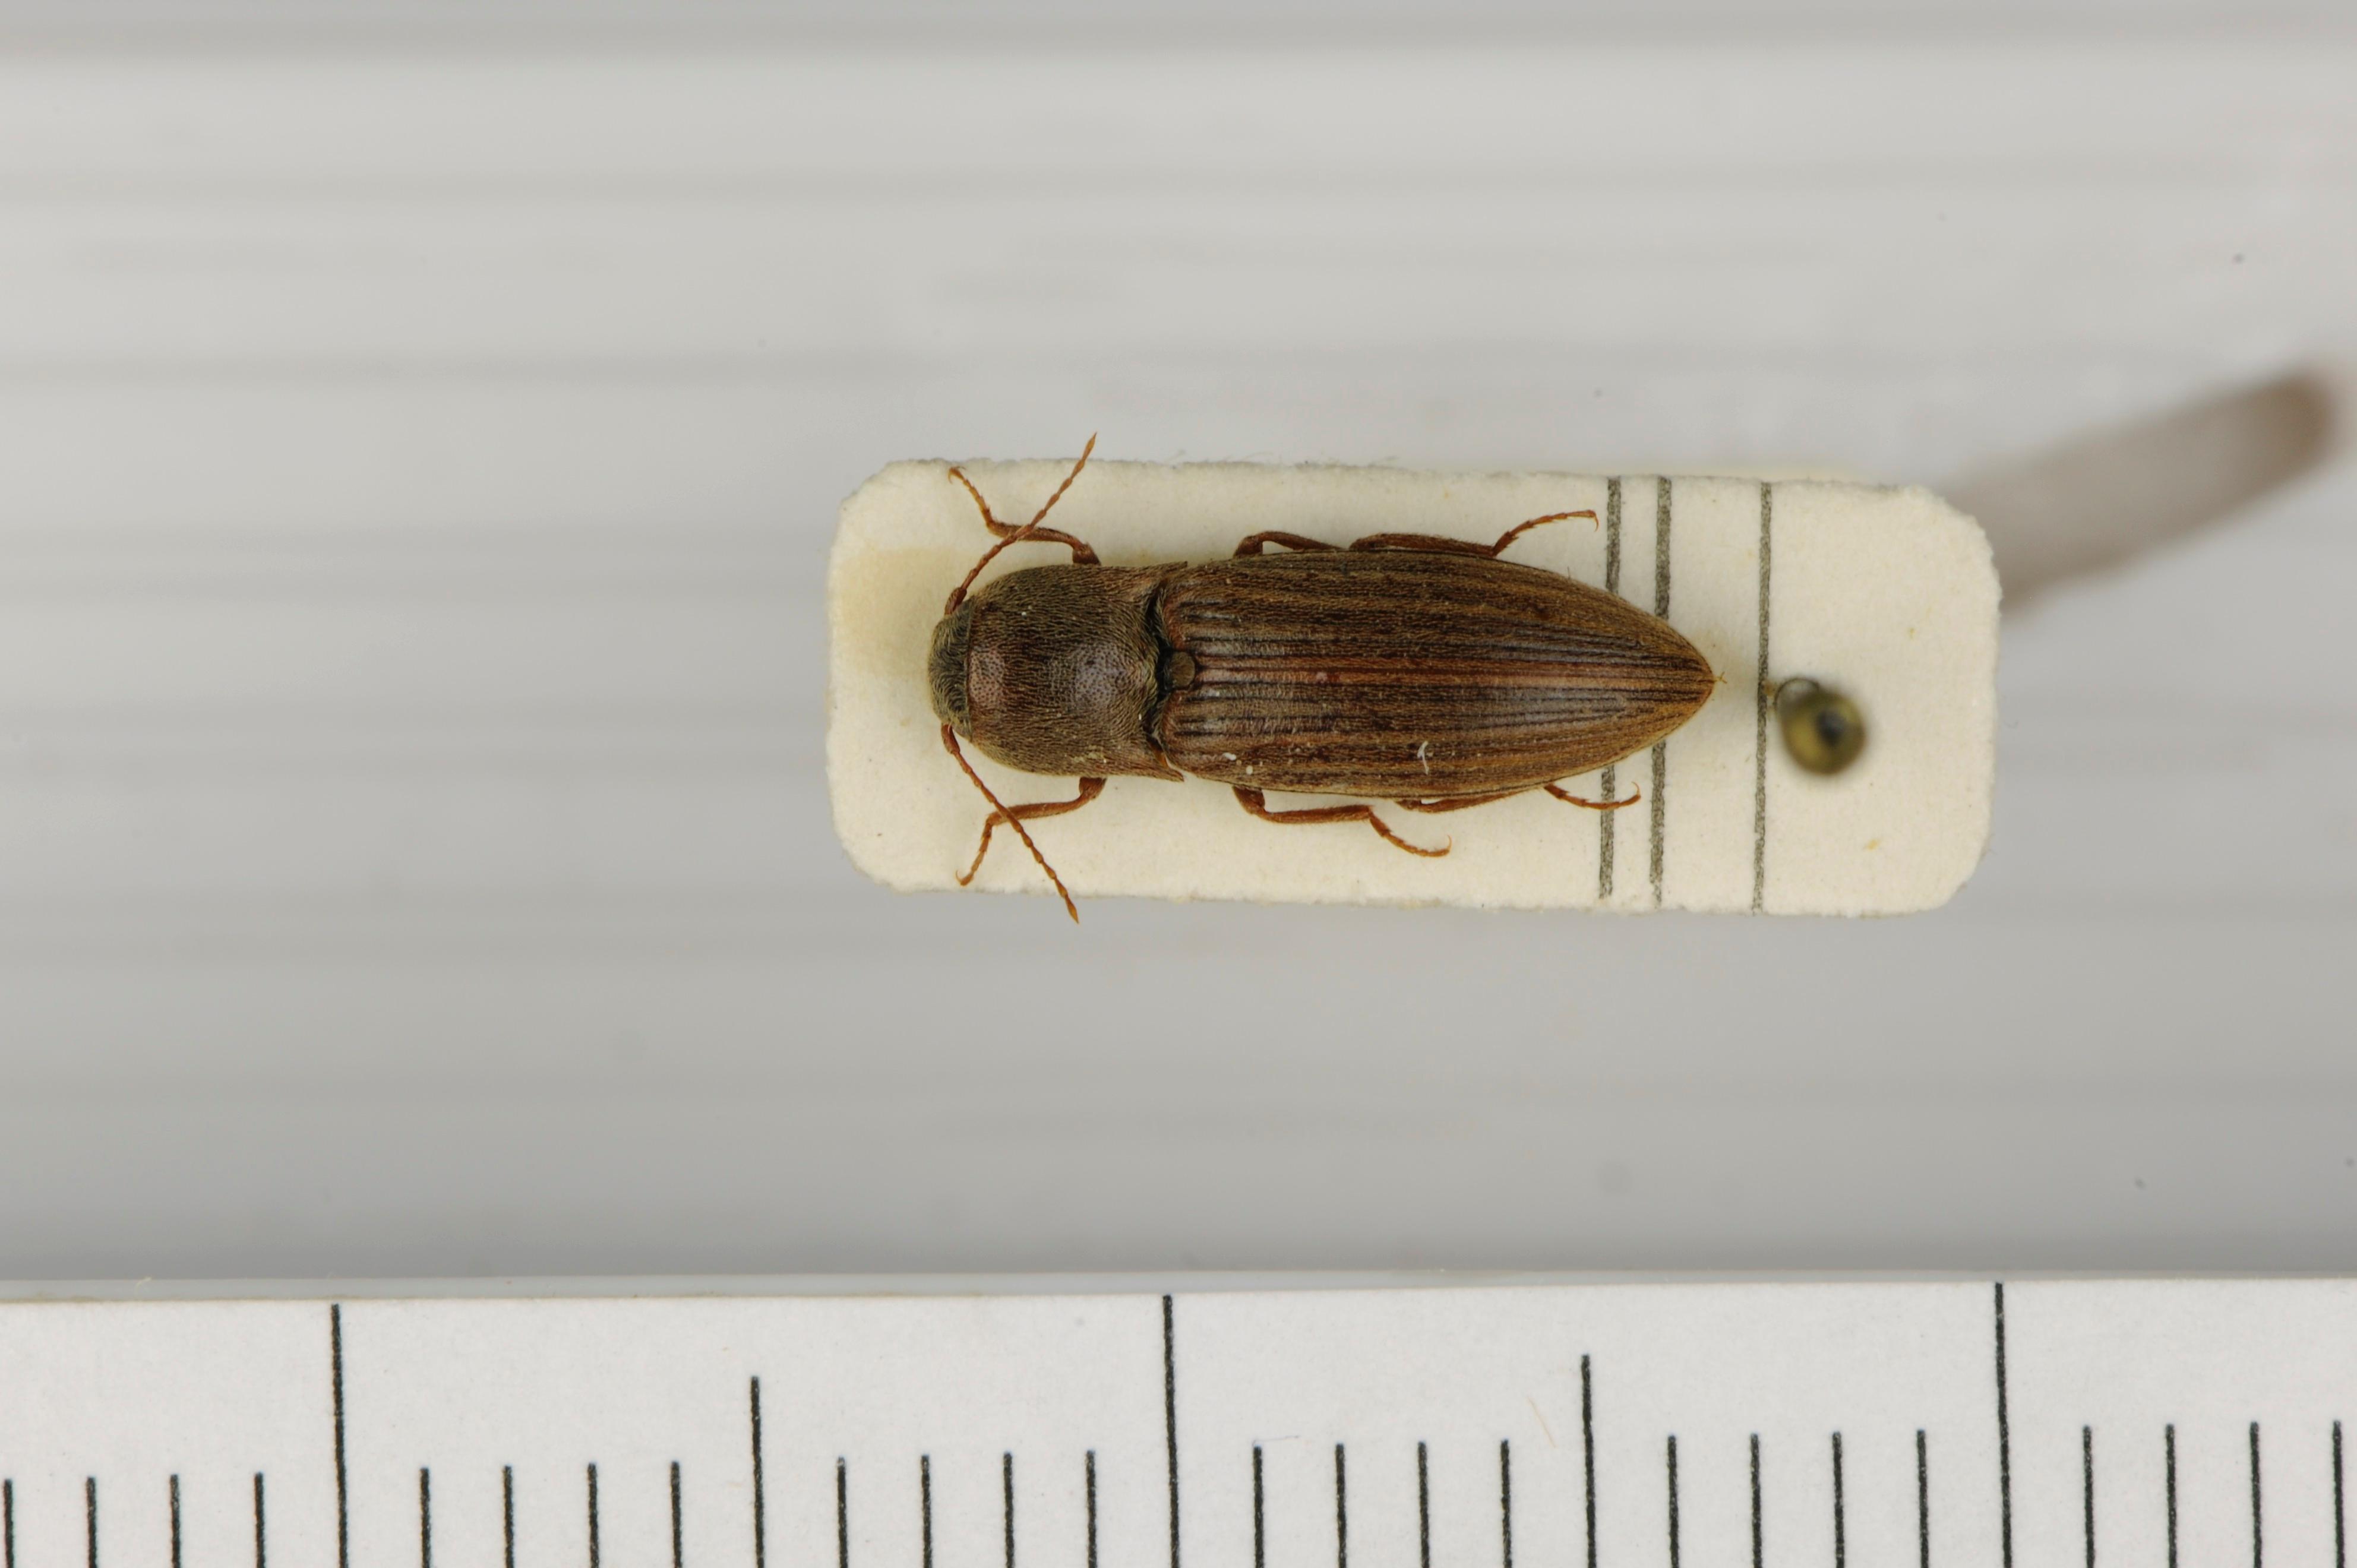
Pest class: clickbeetles_wireworms